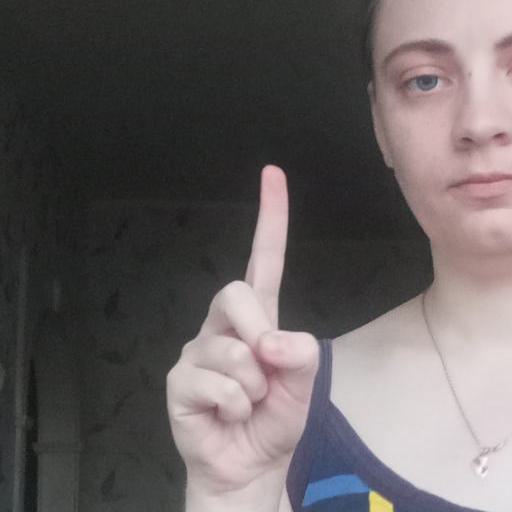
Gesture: one